Fortifications of Malta

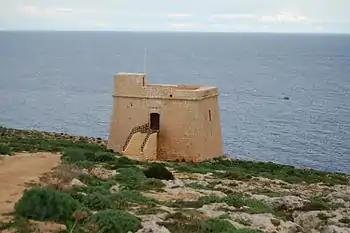
The restored Sopu Tower in 2006. Prior to restoration it had almost completely collapsed.

Starting from 1875, the Victoria Lines, originally known as the North West Front, were built along the northern part of Malta, dividing it from the more heavily populated south. The system of defences consisted of a line of fortifications flanked by defensive towers, along with entrenchments and gun emplacements. Several artillery batteries were planned, but only San Giovanni Battery and Tarġa Battery were actually built. Three forts were also built along the lines: Fort Binġemma, Fort Madalena and Fort Mosta. The lines were completed in 1899, but exercises in 1900 proved that they were of dubious defensive value, and the entire system was decommissioned in 1907, with the exception of the coastal towers. Today, parts of the lines have collapsed but other parts in the countryside, including the three forts, still survive. Another fort, Fort Pembroke, was built between 1875 and 1878 to cover the gap between the Victoria Lines and the harbour area.